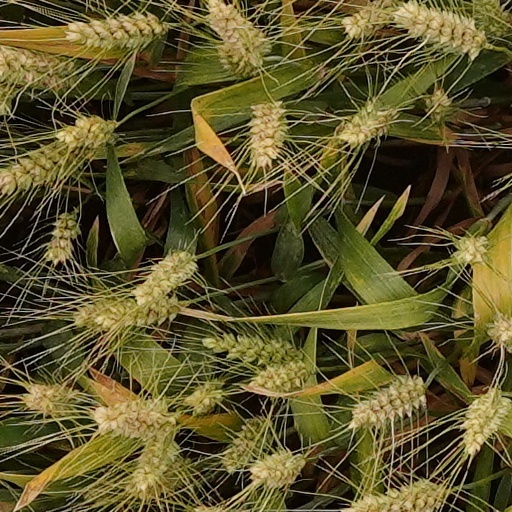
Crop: wheat